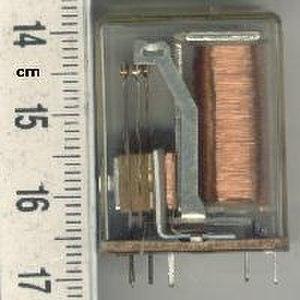
Un relais électromécanique est un organe électrique permettant de distribuer la puissance à partir d'un ordre émis par la partie commande. Ainsi, un relais permet l'ouverture et la fermeture d'un circuit électrique de puissance à partir d'une information logique. Les 2 circuits, puissance et information, sont complètement isolés et peuvent avoir des caractéristiques d'alimentation électrique différentes.